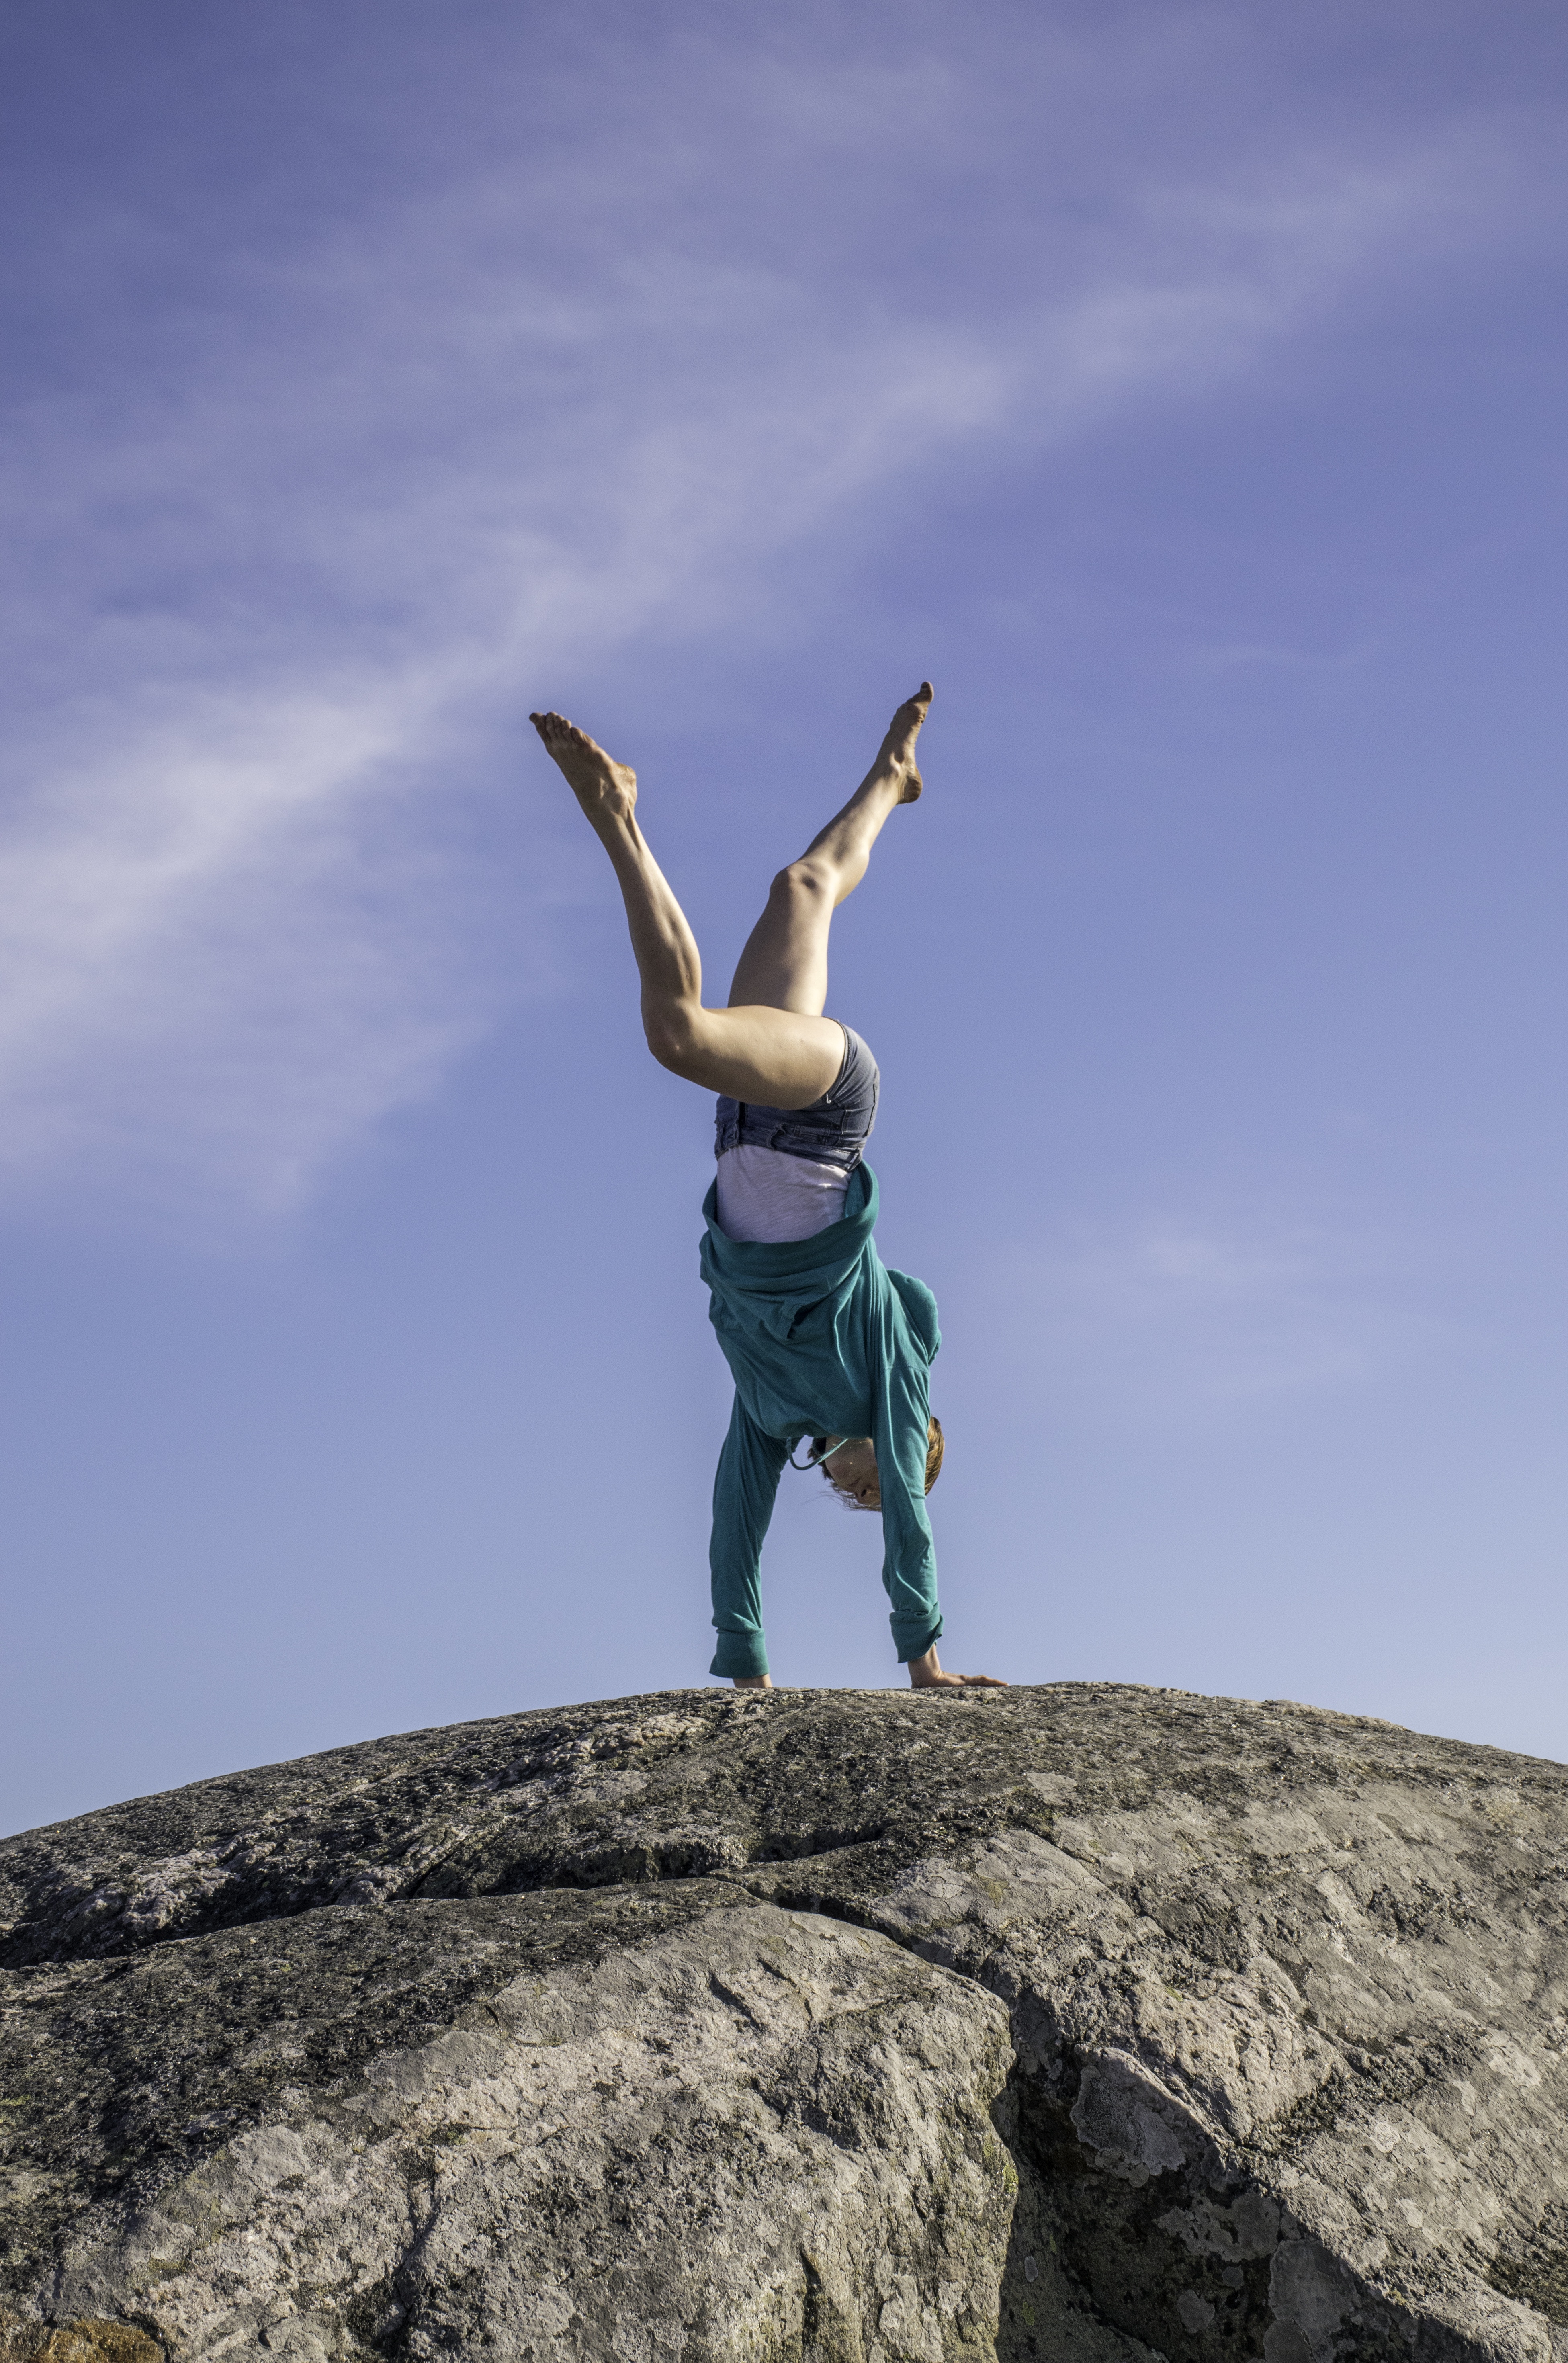
rock, mountain, adventure, jumping, rock climbing, extreme sport, sports, windy, young woman, brave, bold, handstand, mount monadnock, gymnast, sport climbing